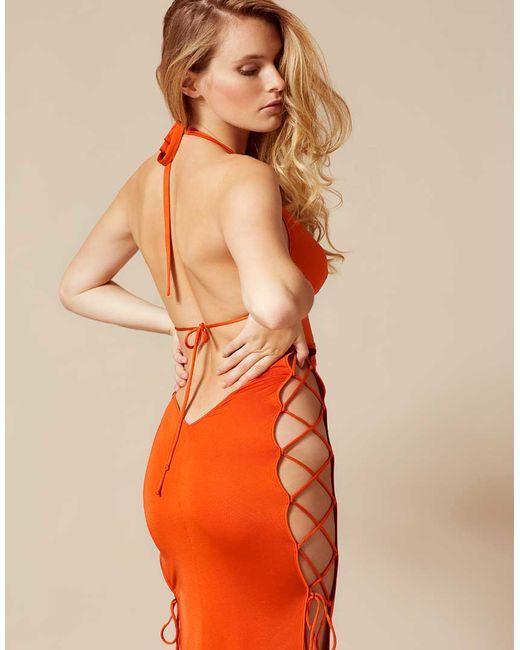
Rückenfreies orangefarbenes Kleid mit Kreuzmuster an den Seiten, modische Kleidung